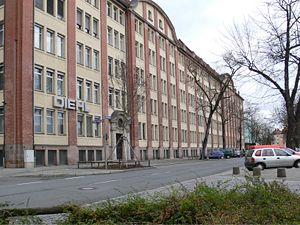
Le groupe Diehl est un conglomérat d'entreprises allemandes composé de cinq divisions : Diehl Metal, Diehl Controls, Diehl Defence, Diehl Aerosystems, Diehl Metering. Issue d'une entreprise familiale fondée en 1902 à Nuremberg par Margarete et Heinrich Diehl spécialisée dans la fonderie d'art, de plaques commémoratives et de diverses ferrures métalliques, le groupe compte aujourd'hui plus de 80 implantations dans le monde dans les domaines de la métallurgie, de la défense, des systèmes aéronautiques et des instruments de mesure. Comme un certain nombre de grands groupes allemands, son capital est toujours essentiellement contrôlé par la famille fondatrice.